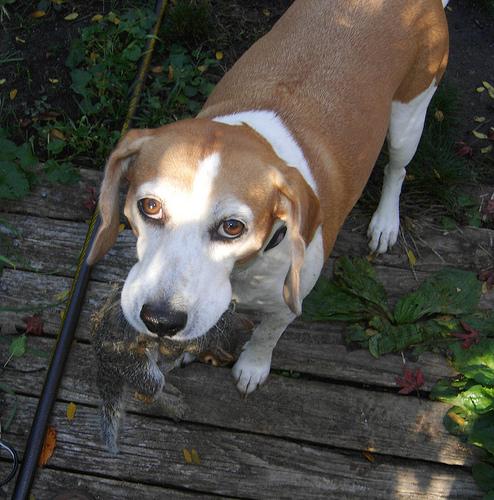
Breed: beagle